The Unknown Cavalier

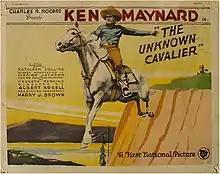
Lobby card

The Unknown Cavalier is a 1926 American silent Western film directed by Albert S. Rogell and starring Ken Maynard, Kathleen Collins, and David Torrence. It is based on the 1923 novel "Ride Him, Cowboy" by Kenneth Perkins.